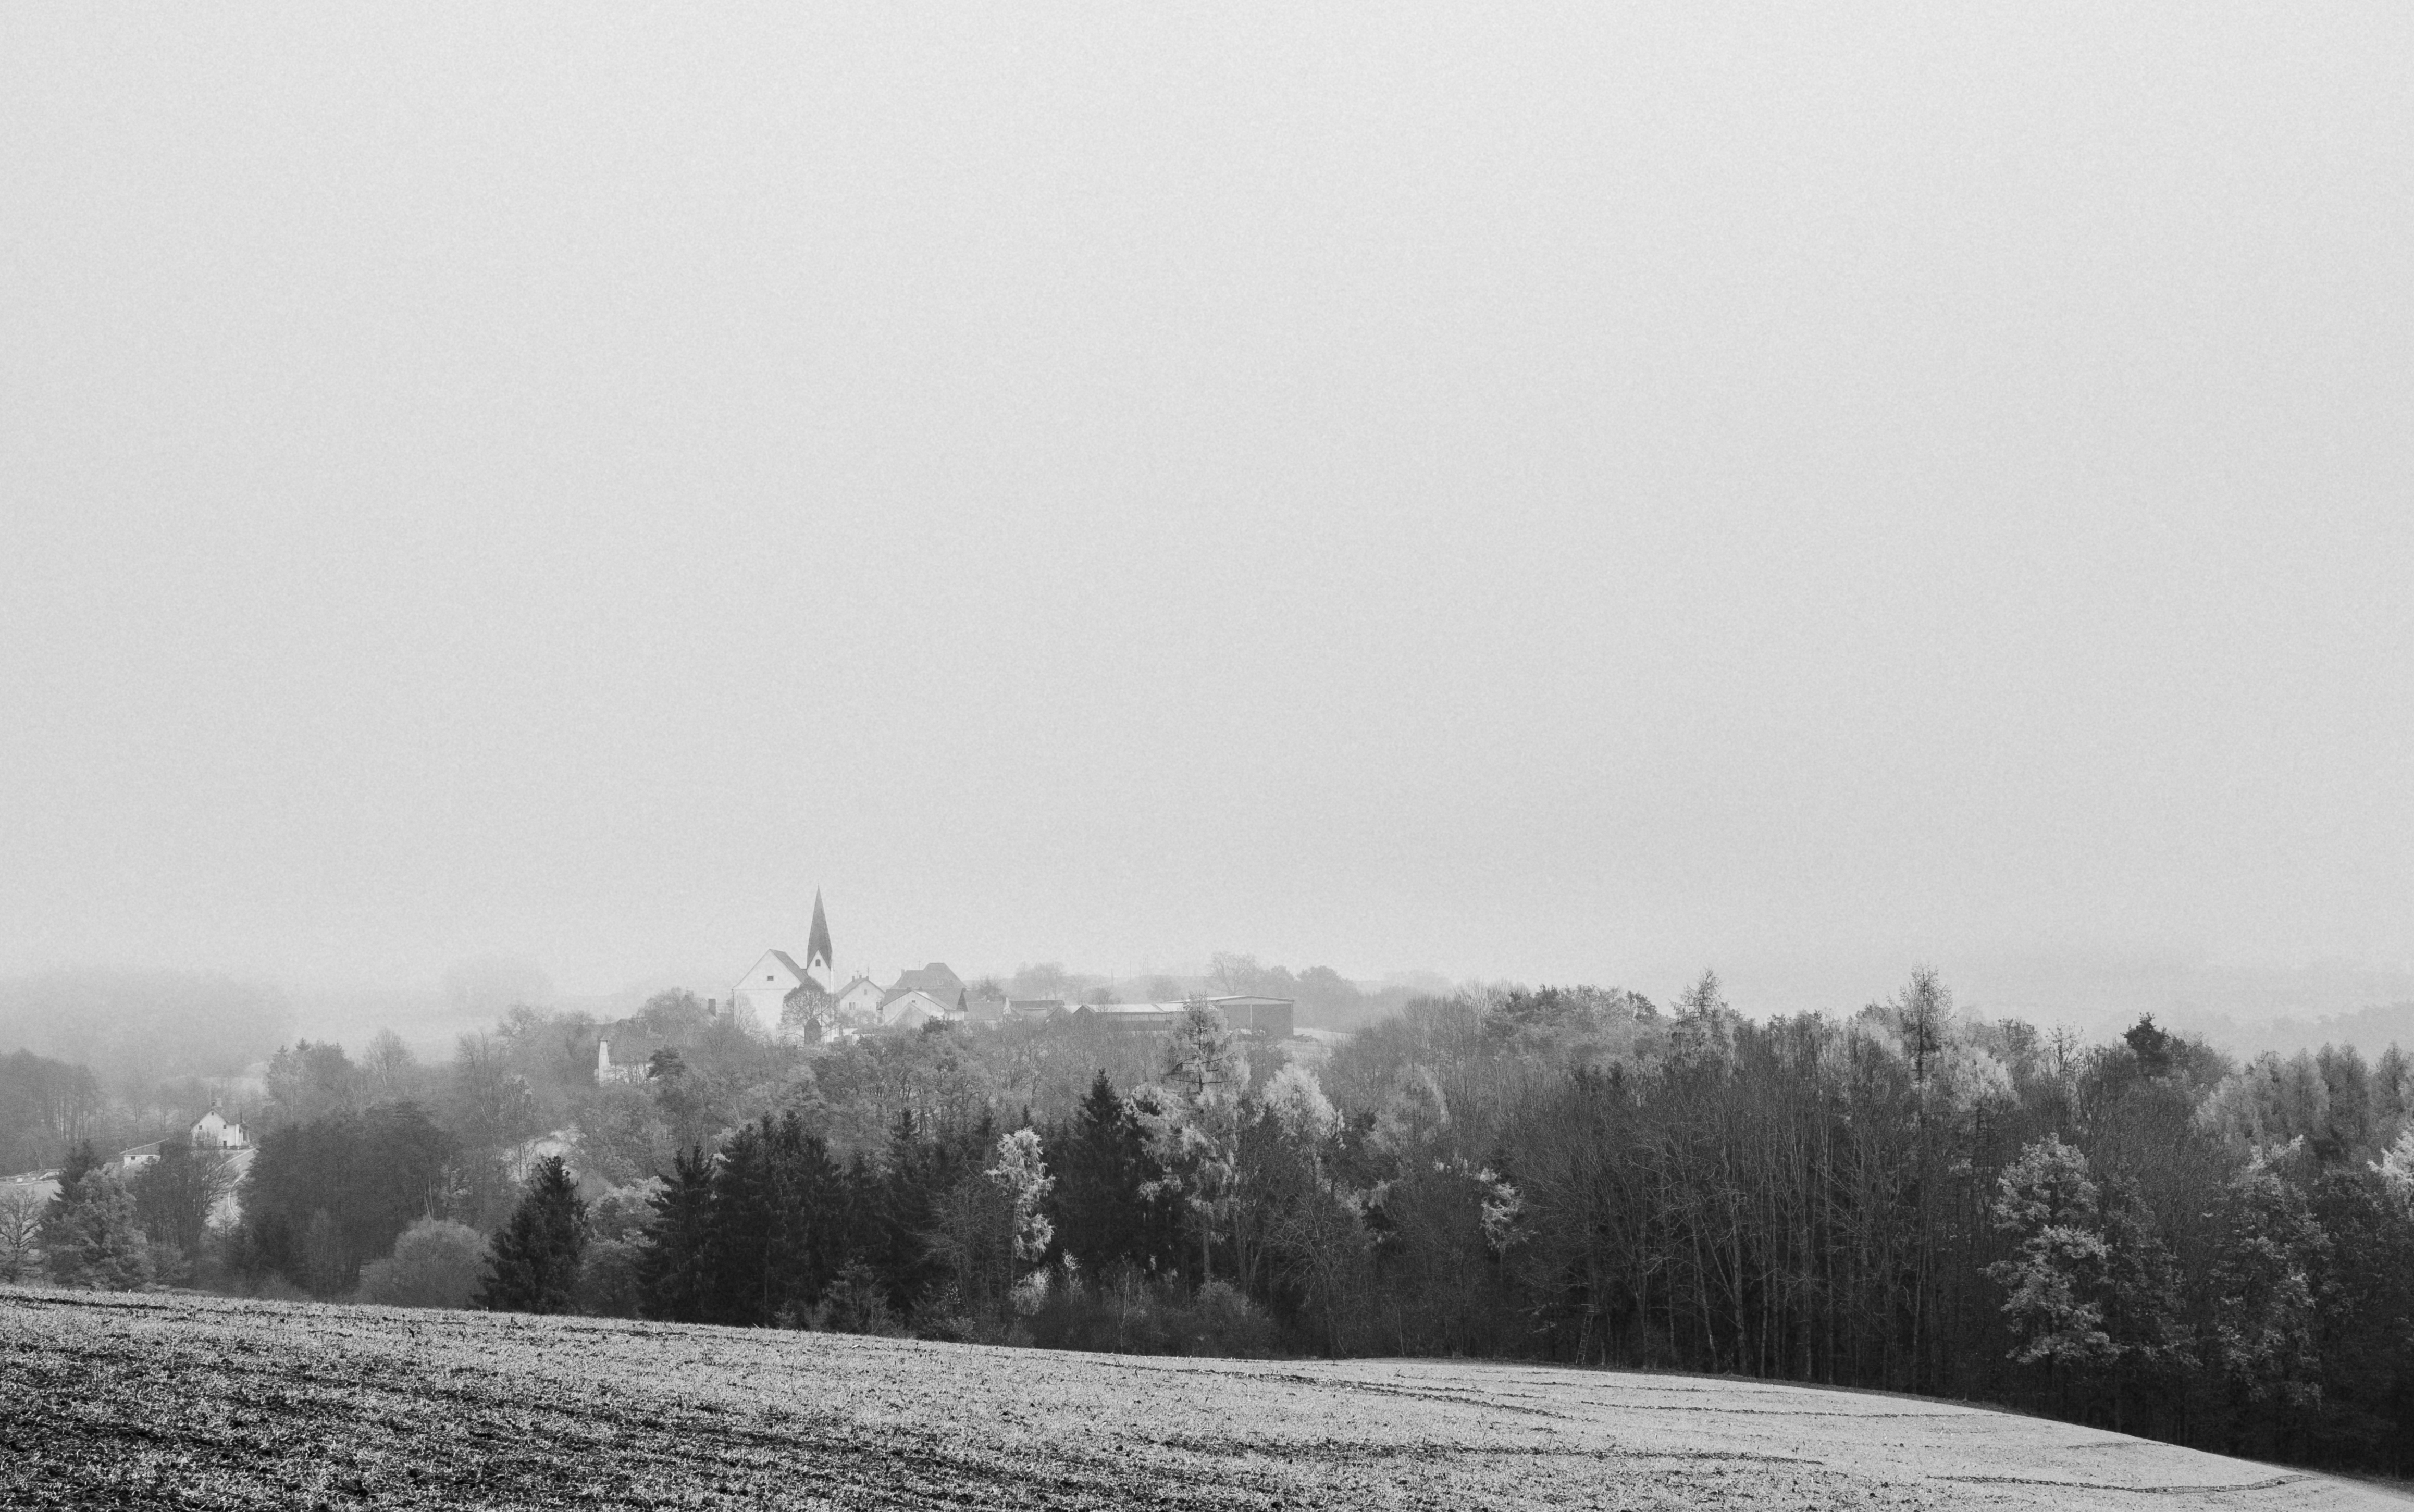
landscape, tree, snow, winter, black and white, fog, mist, white, photography, morning, hill, foggy, europe, rural, weather, haze, black, monochrome, season, art, mono, europa, germany, deutschland, landschaft, kunst, sony, bayern, bavaria, upper, regen, monochrom, regensburg, oberpfalz, pallatinate, rx1rii, regenstauf, landkreis, lndlich, landlust, landliebe, rural area, monochrome photography, atmospheric phenomenon